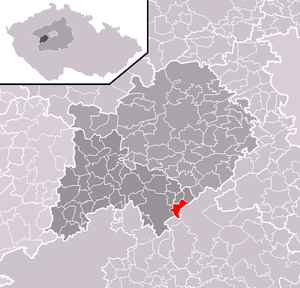
Velký Chlumec est une commune du district de Beroun, dans la région de Bohême-Centrale, en République tchèque. Sa population s'élevait à 406 habitants en 2020.